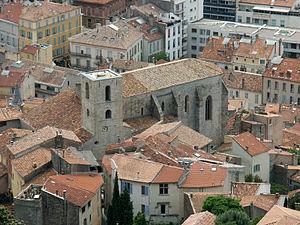
Hyères est une commune française située dans le département du Var, en Provence-Alpes-Côte d'Azur.
Cet article recense les collégiales situées ou ayant existé sur le territoire français actuel. Les biens en dotation qui procuraient des revenus aux chanoines pour accomplir leurs fonctions ayant été confisqués en 1791 et vendus comme biens nationaux, aucune de ces églises n'est encore en activité en tant que collégiale. Les dates indiquées entre parenthèses sont celle du début et de la fin du statut canonique de collégiale.